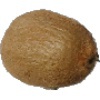
Label: Kiwi 1